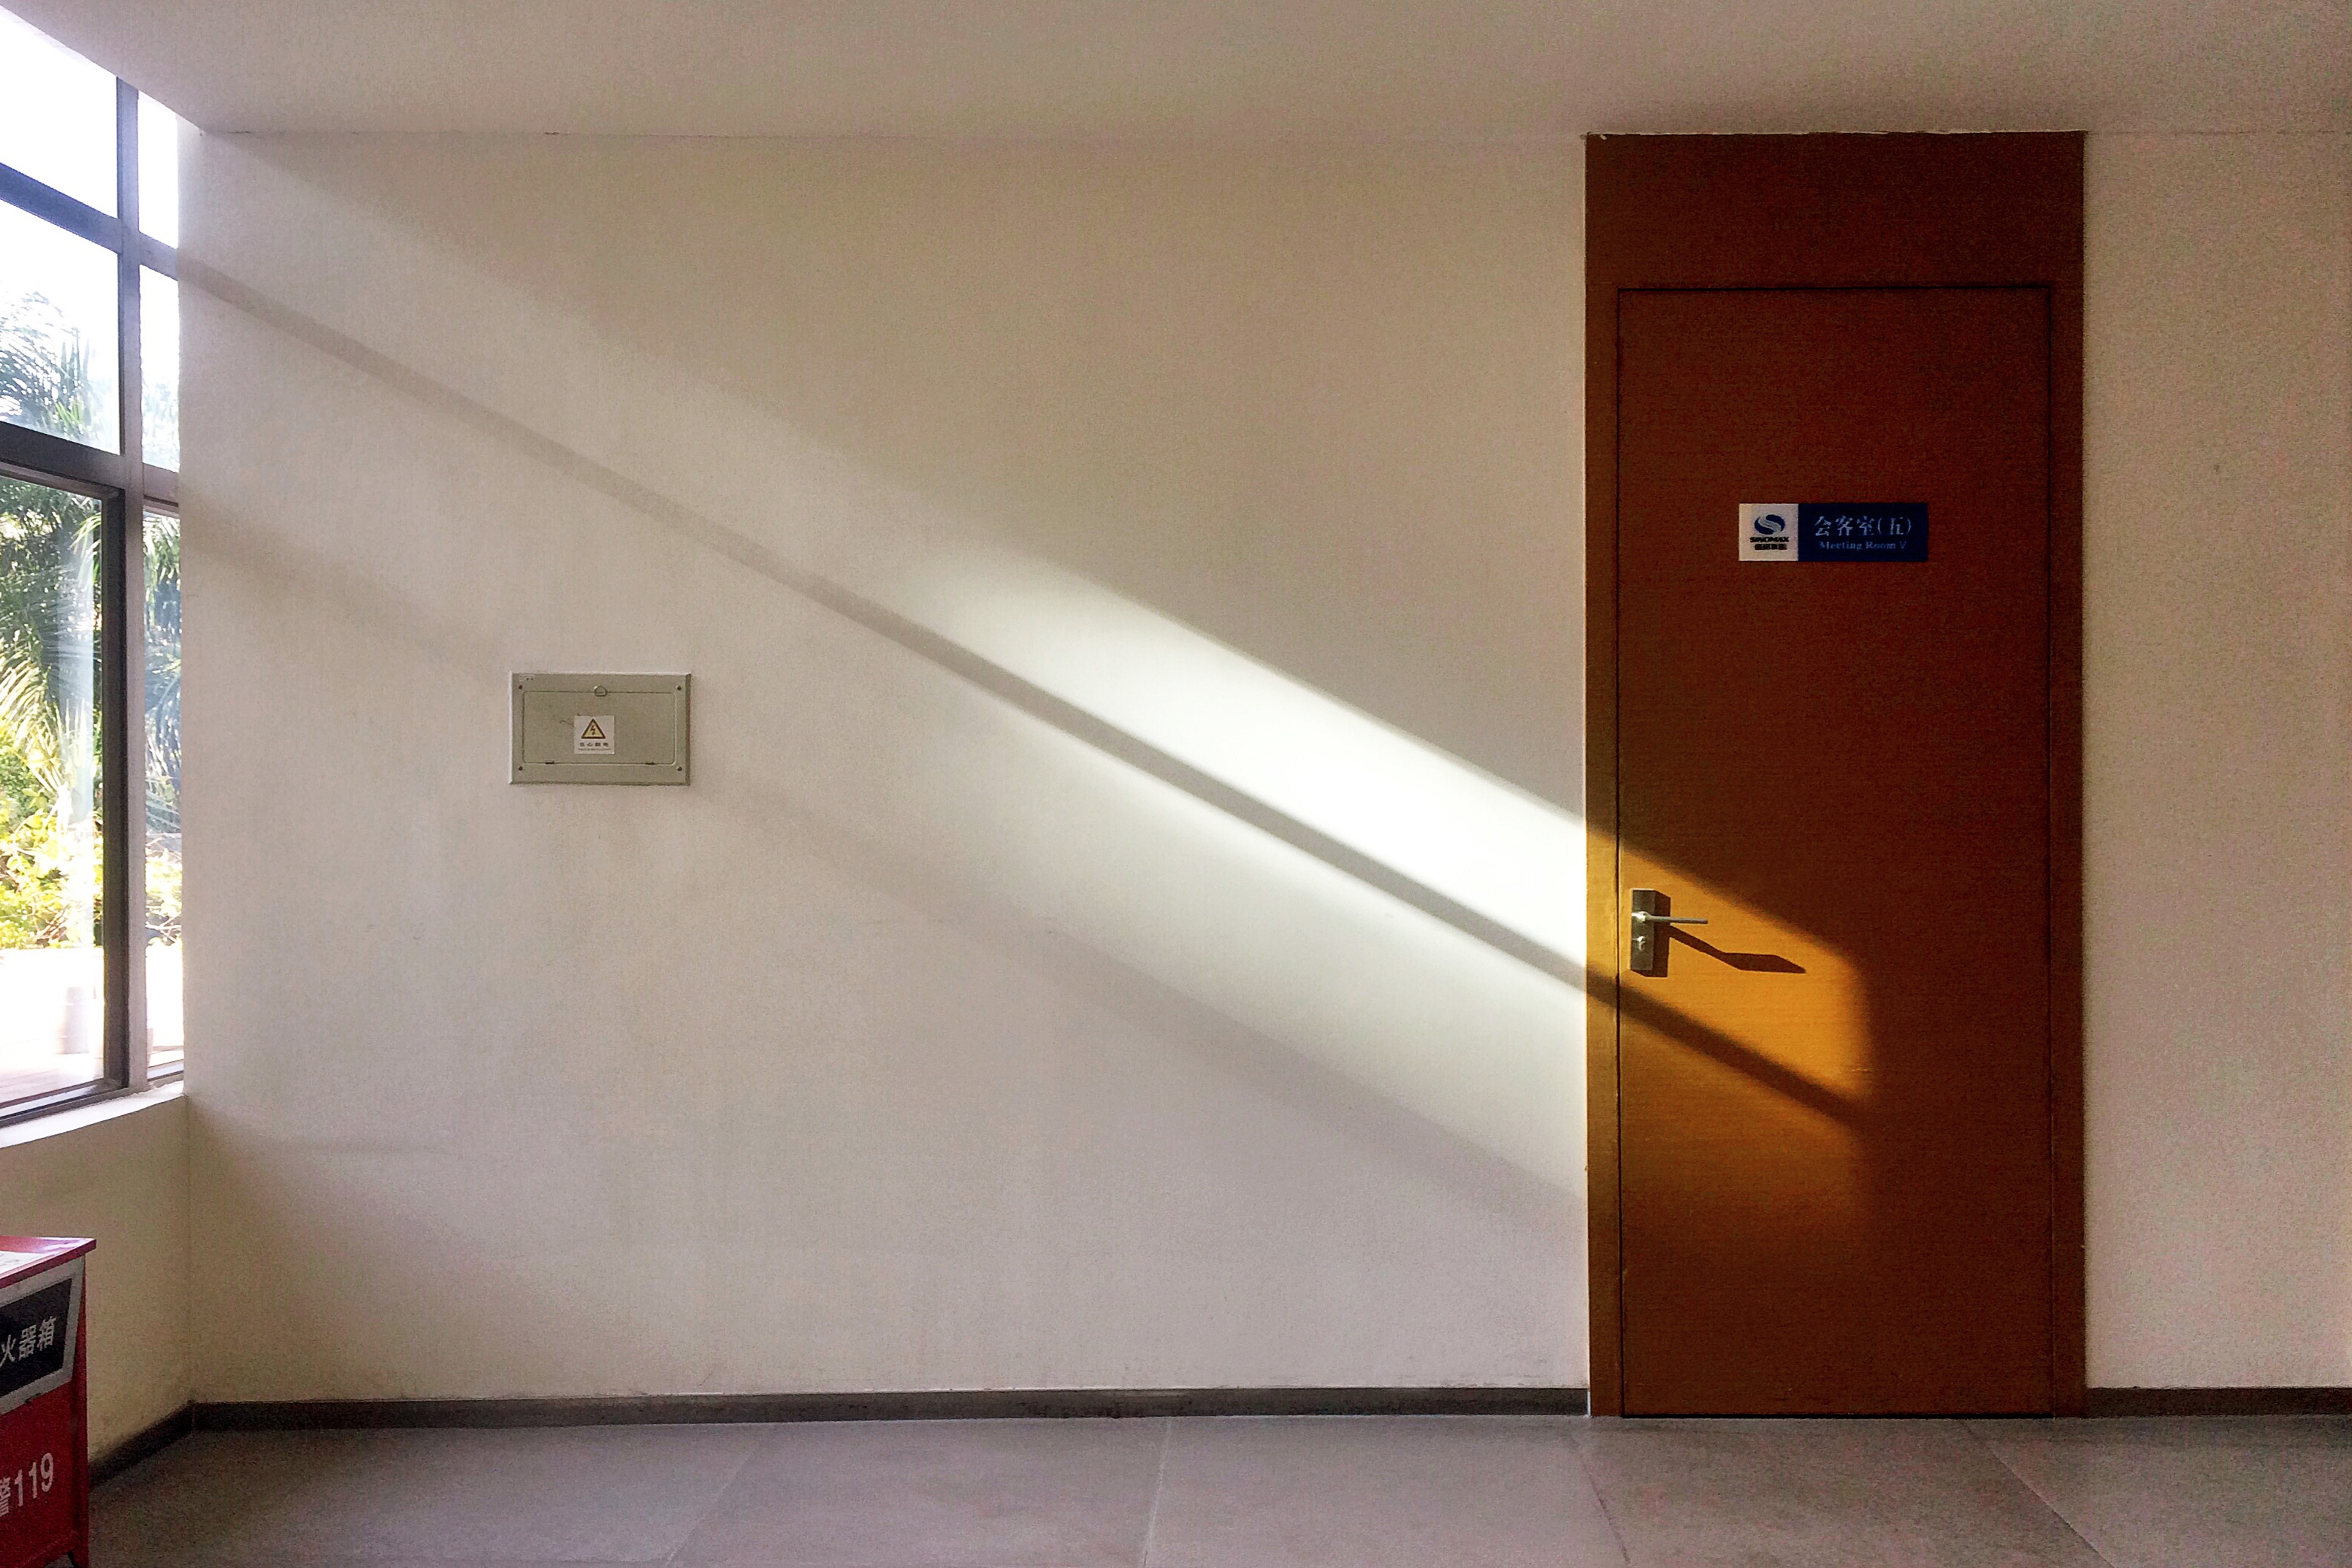
floor, wall, hall, property, room, door, apartment, interior design, window covering